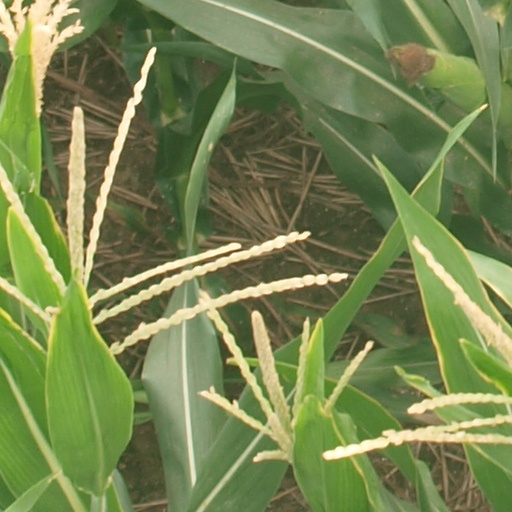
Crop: maize; corn